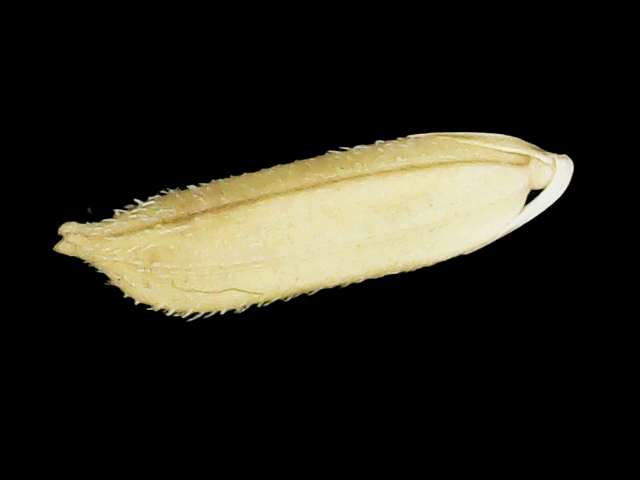
Rice variety: Binadhan11